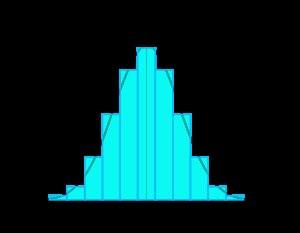
En statistique, un histogramme est une représentation graphique permettant de représenter la répartition d'une variable continue en la représentant avec des colonnes verticales.